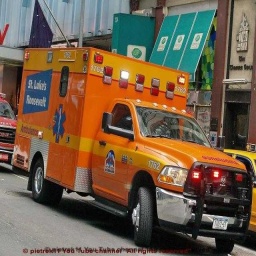
Label: ambulance